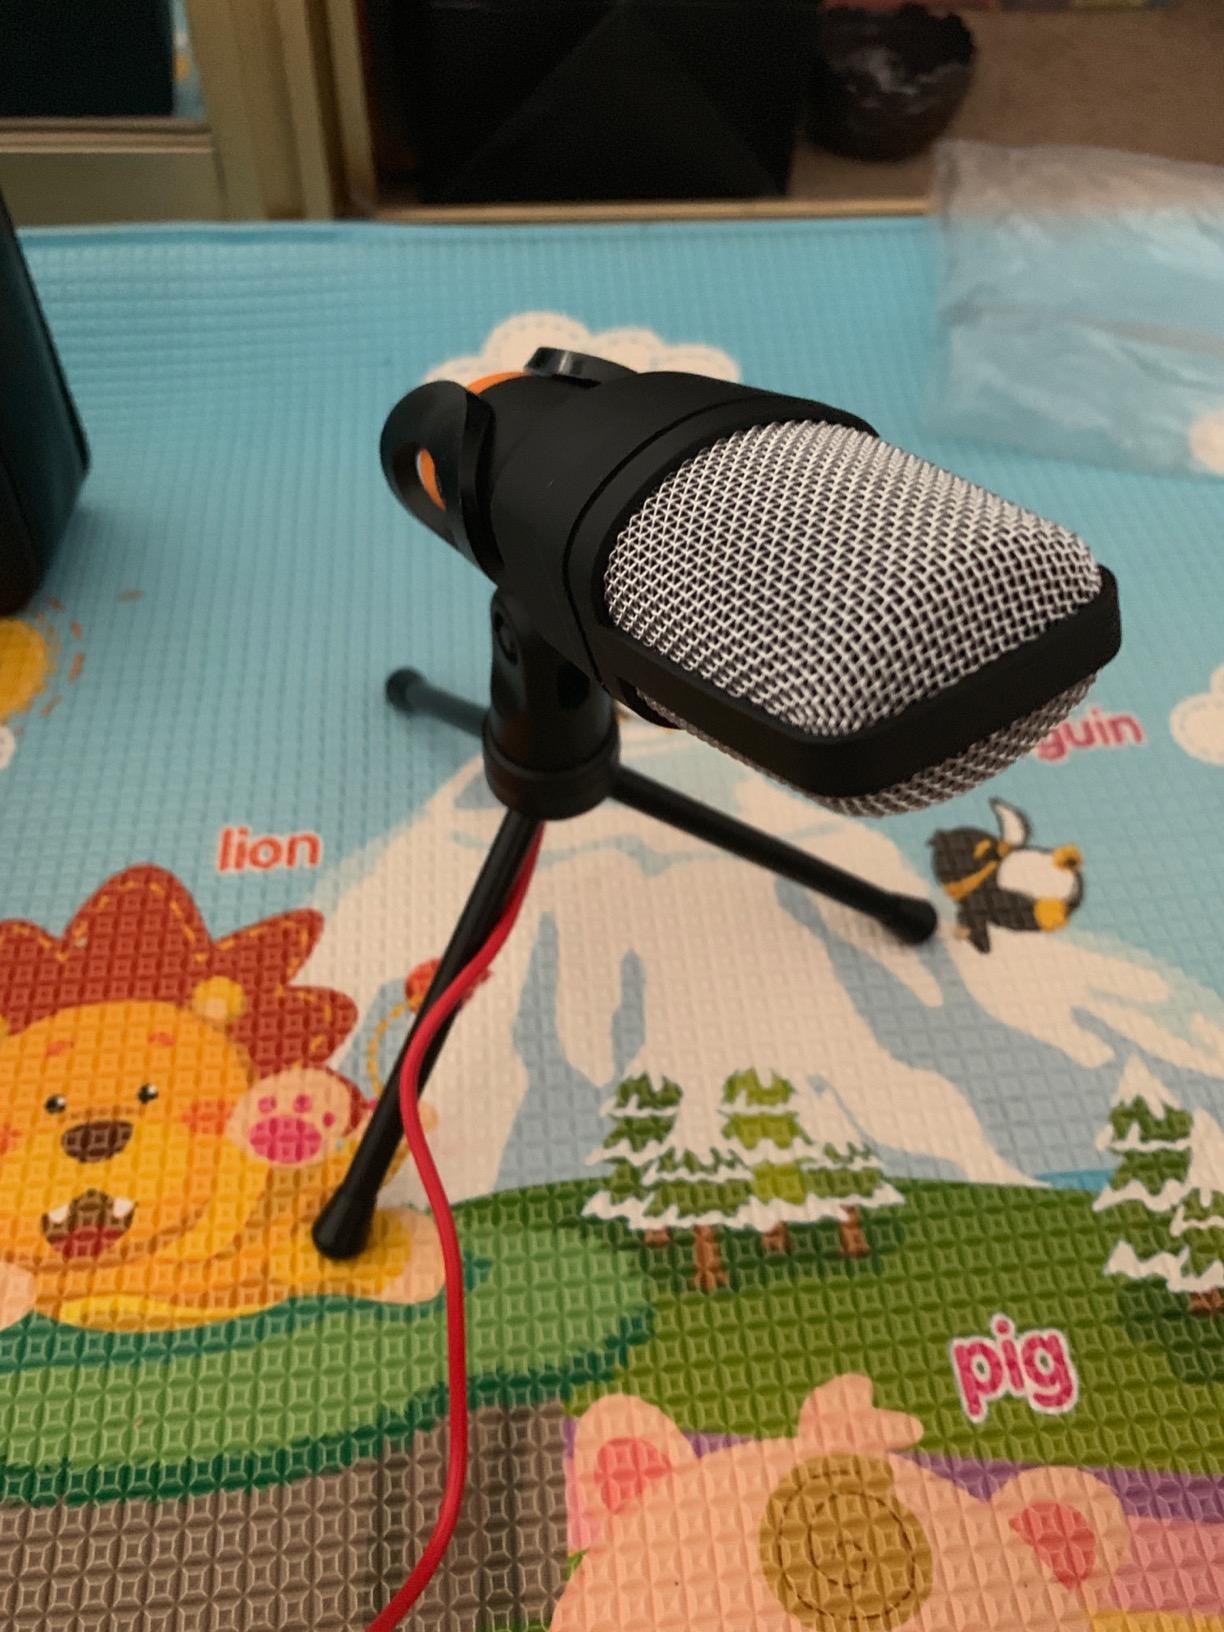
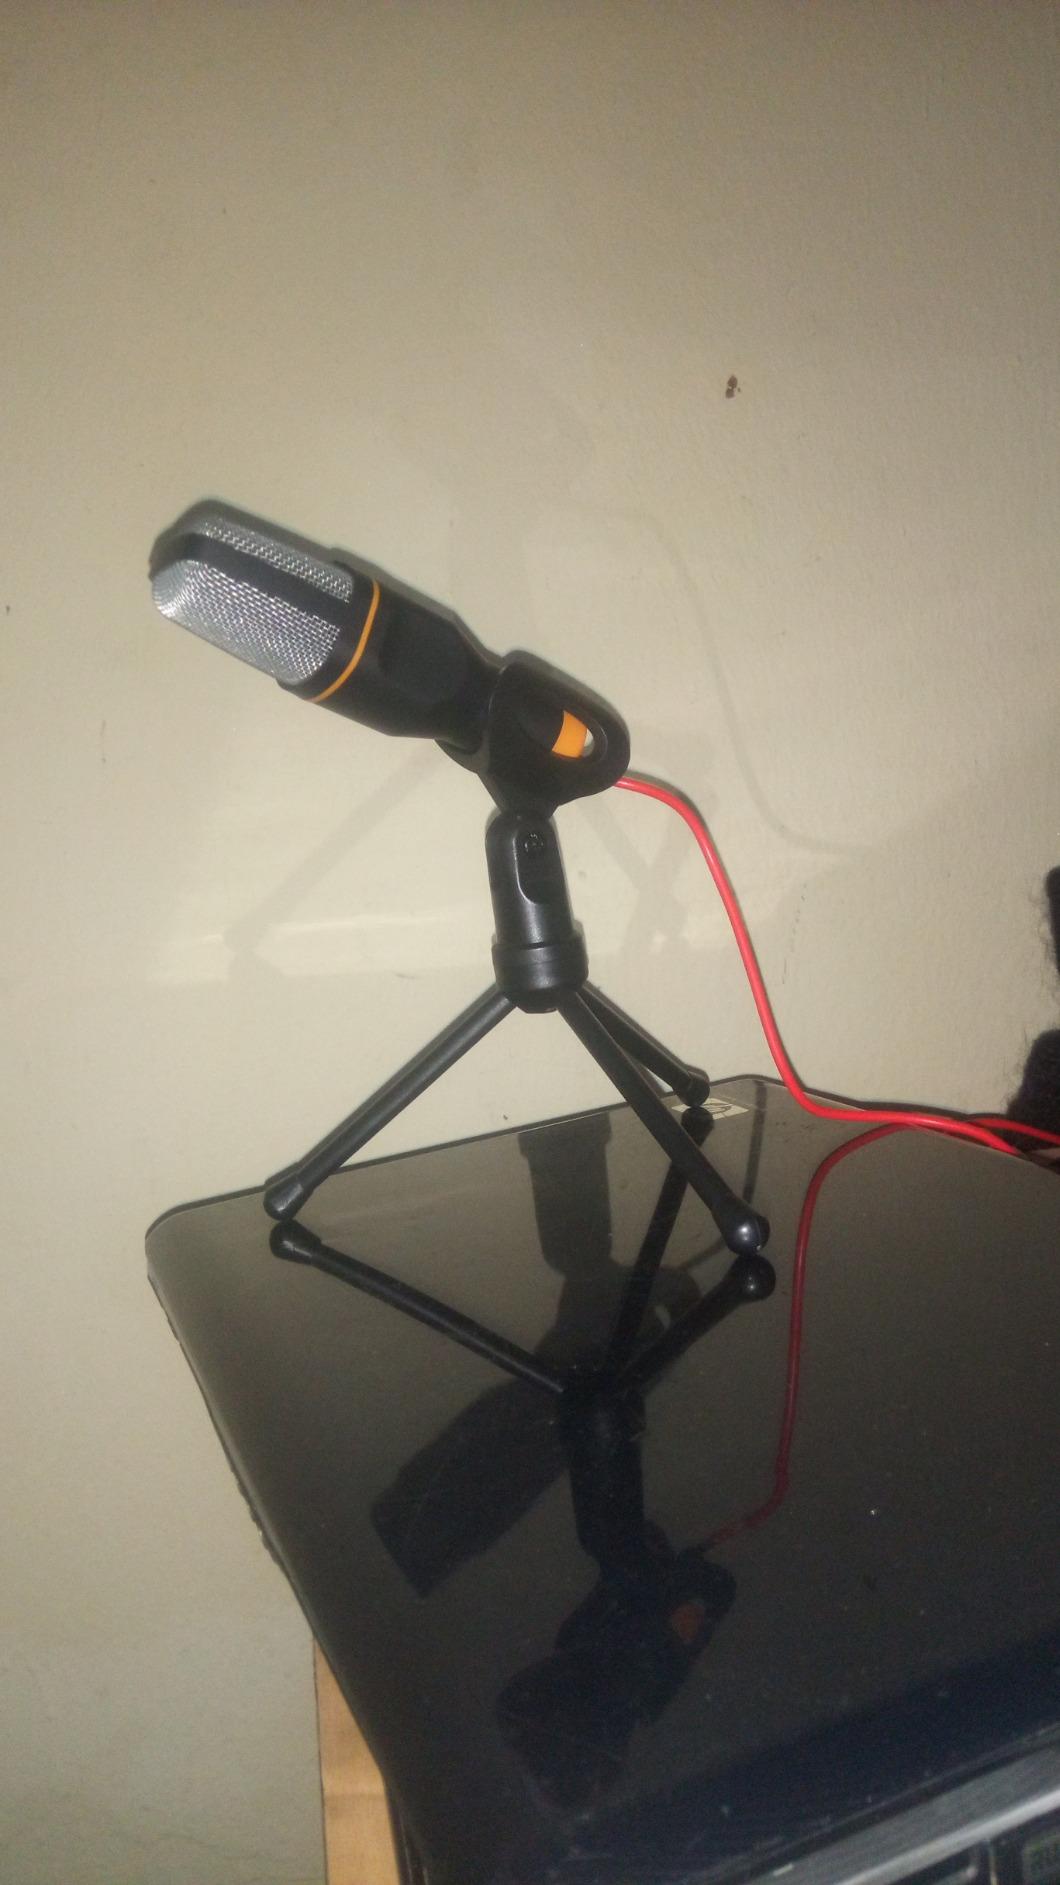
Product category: microphone
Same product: yes